Grove Isle

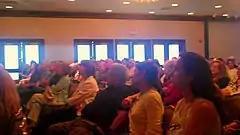
Grove Isle residents meet with developer representatives in October 2014

Competing visions for Grove Isle's future have at times embroiled the island in controversy. Its 1980 development was only permitted under a landmark settlement after the project was significantly scaled back over a decade of litigation and protest. A further proposal to develop the island's yacht club also ended up in court due to concerns about its environmental impact. The residents association also worked to protect the island against the impact of a high-rise project on an adjacent Mercy Hospital site.